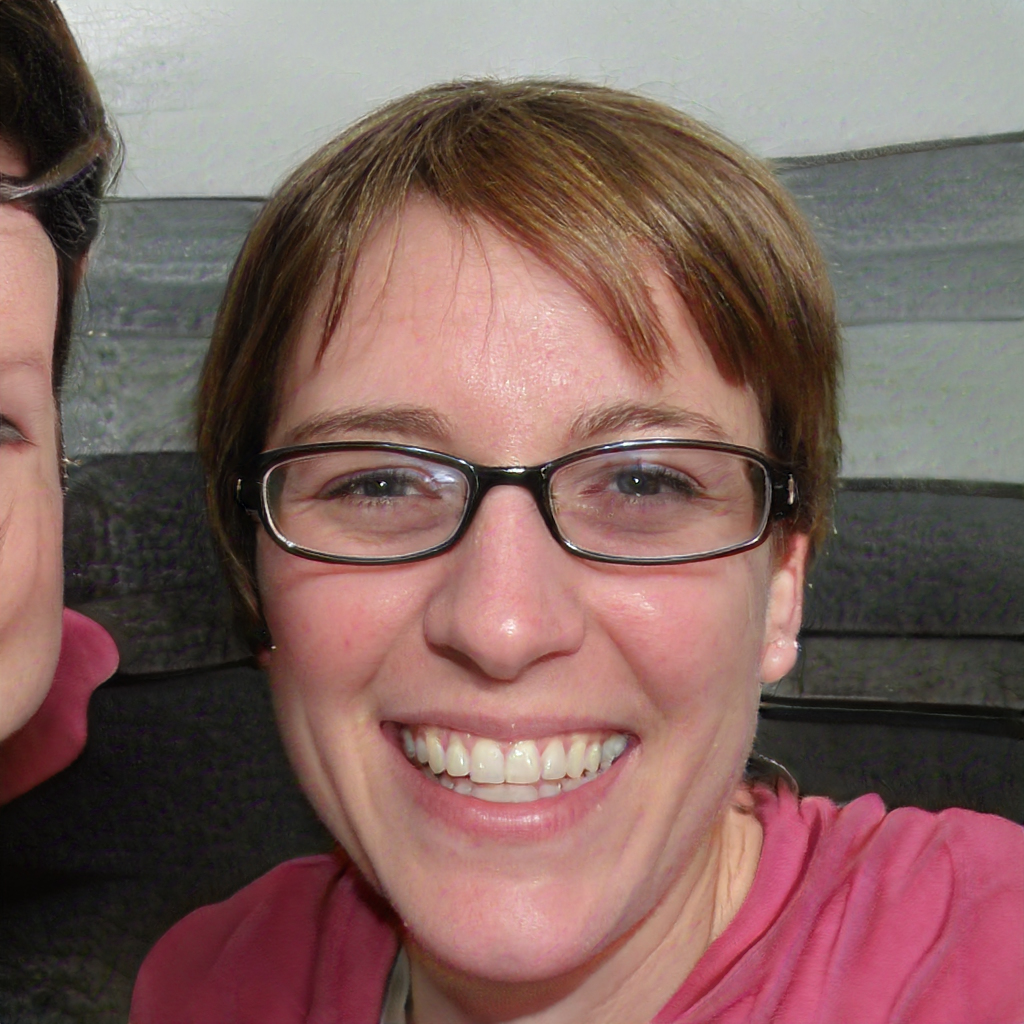
Portrait style: Real Portrait